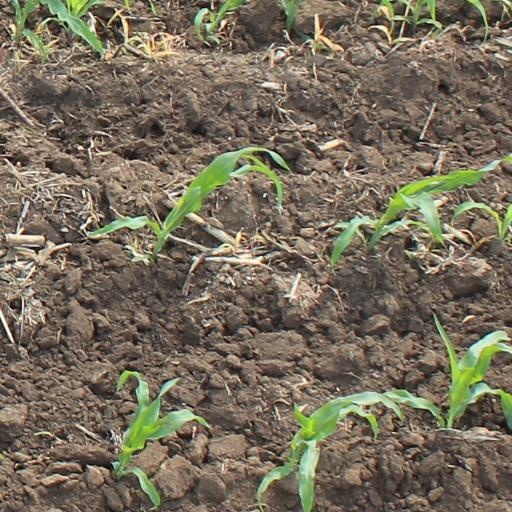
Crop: maize; corn